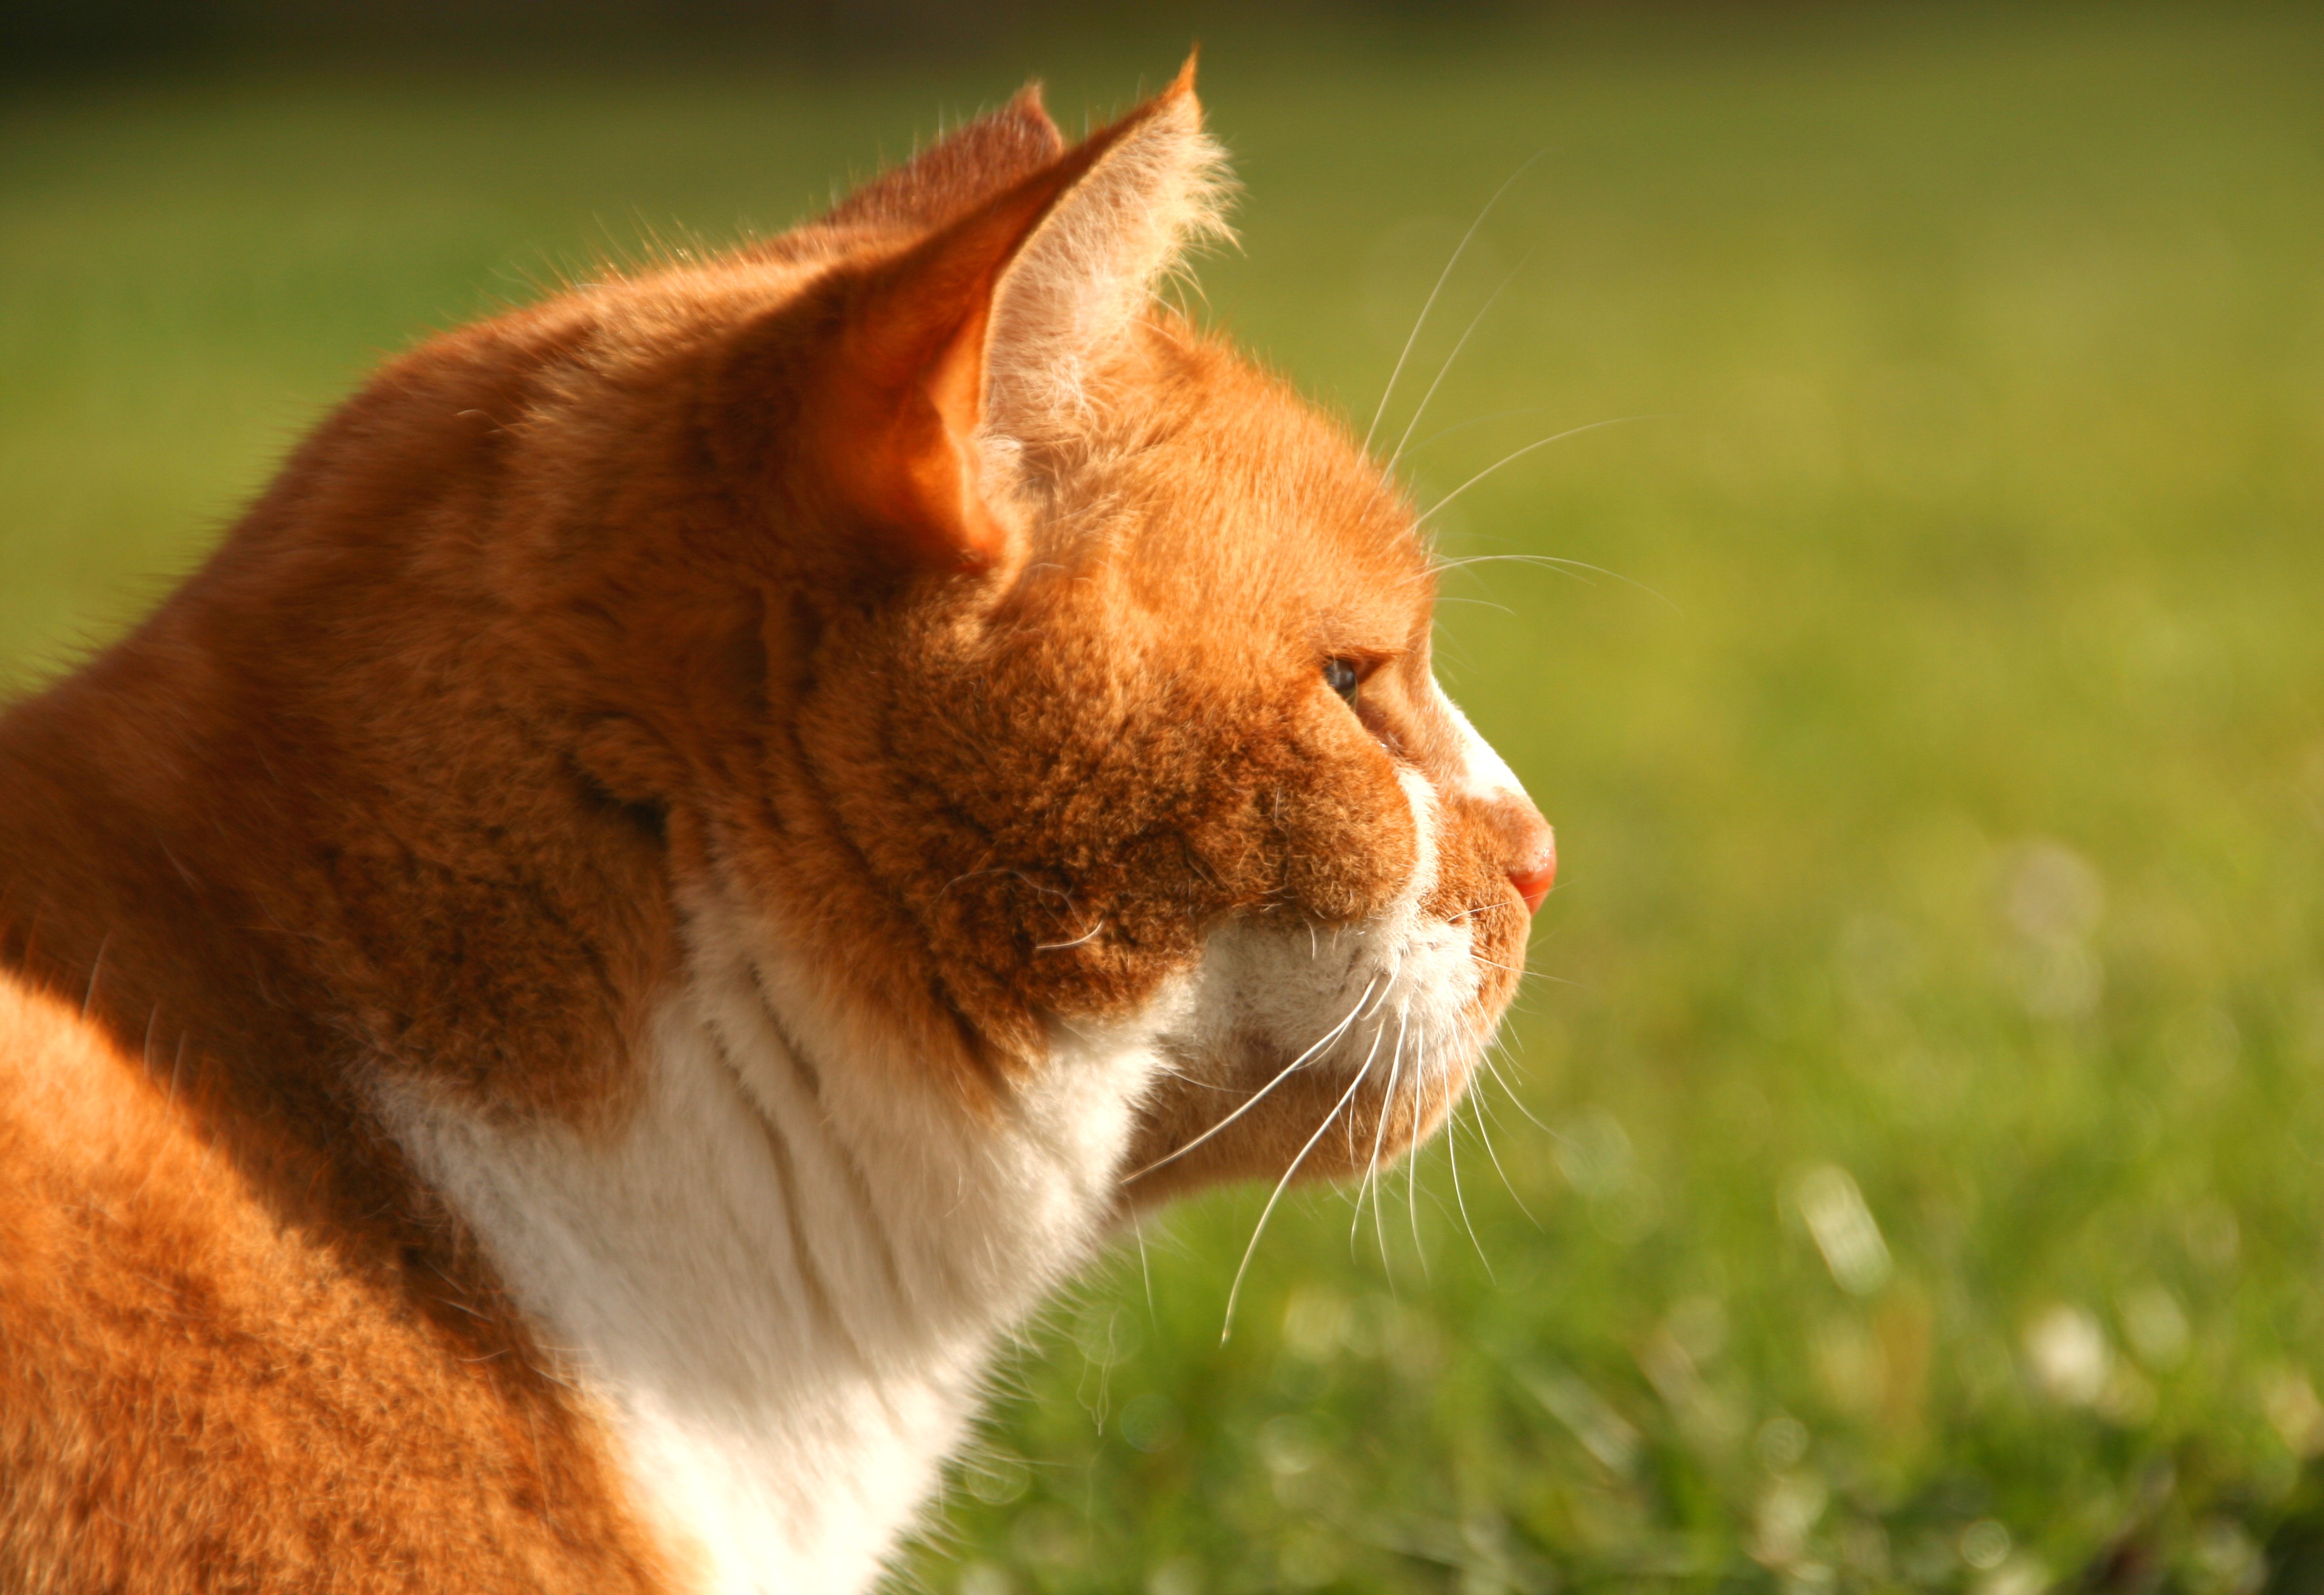
grass, animal, cute, pet, fur, portrait, cat, feline, mammal, fauna, close up, nose, whiskers, snout, furry, loving, vertebrate, domestic, cuddly, adorable, tabby cat, wild cat, small to medium sized cats, cat like mammal